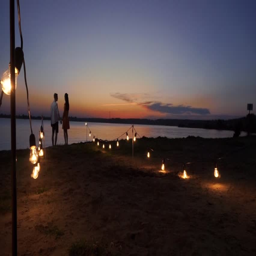
couple walks along the pier at sunset over the sea